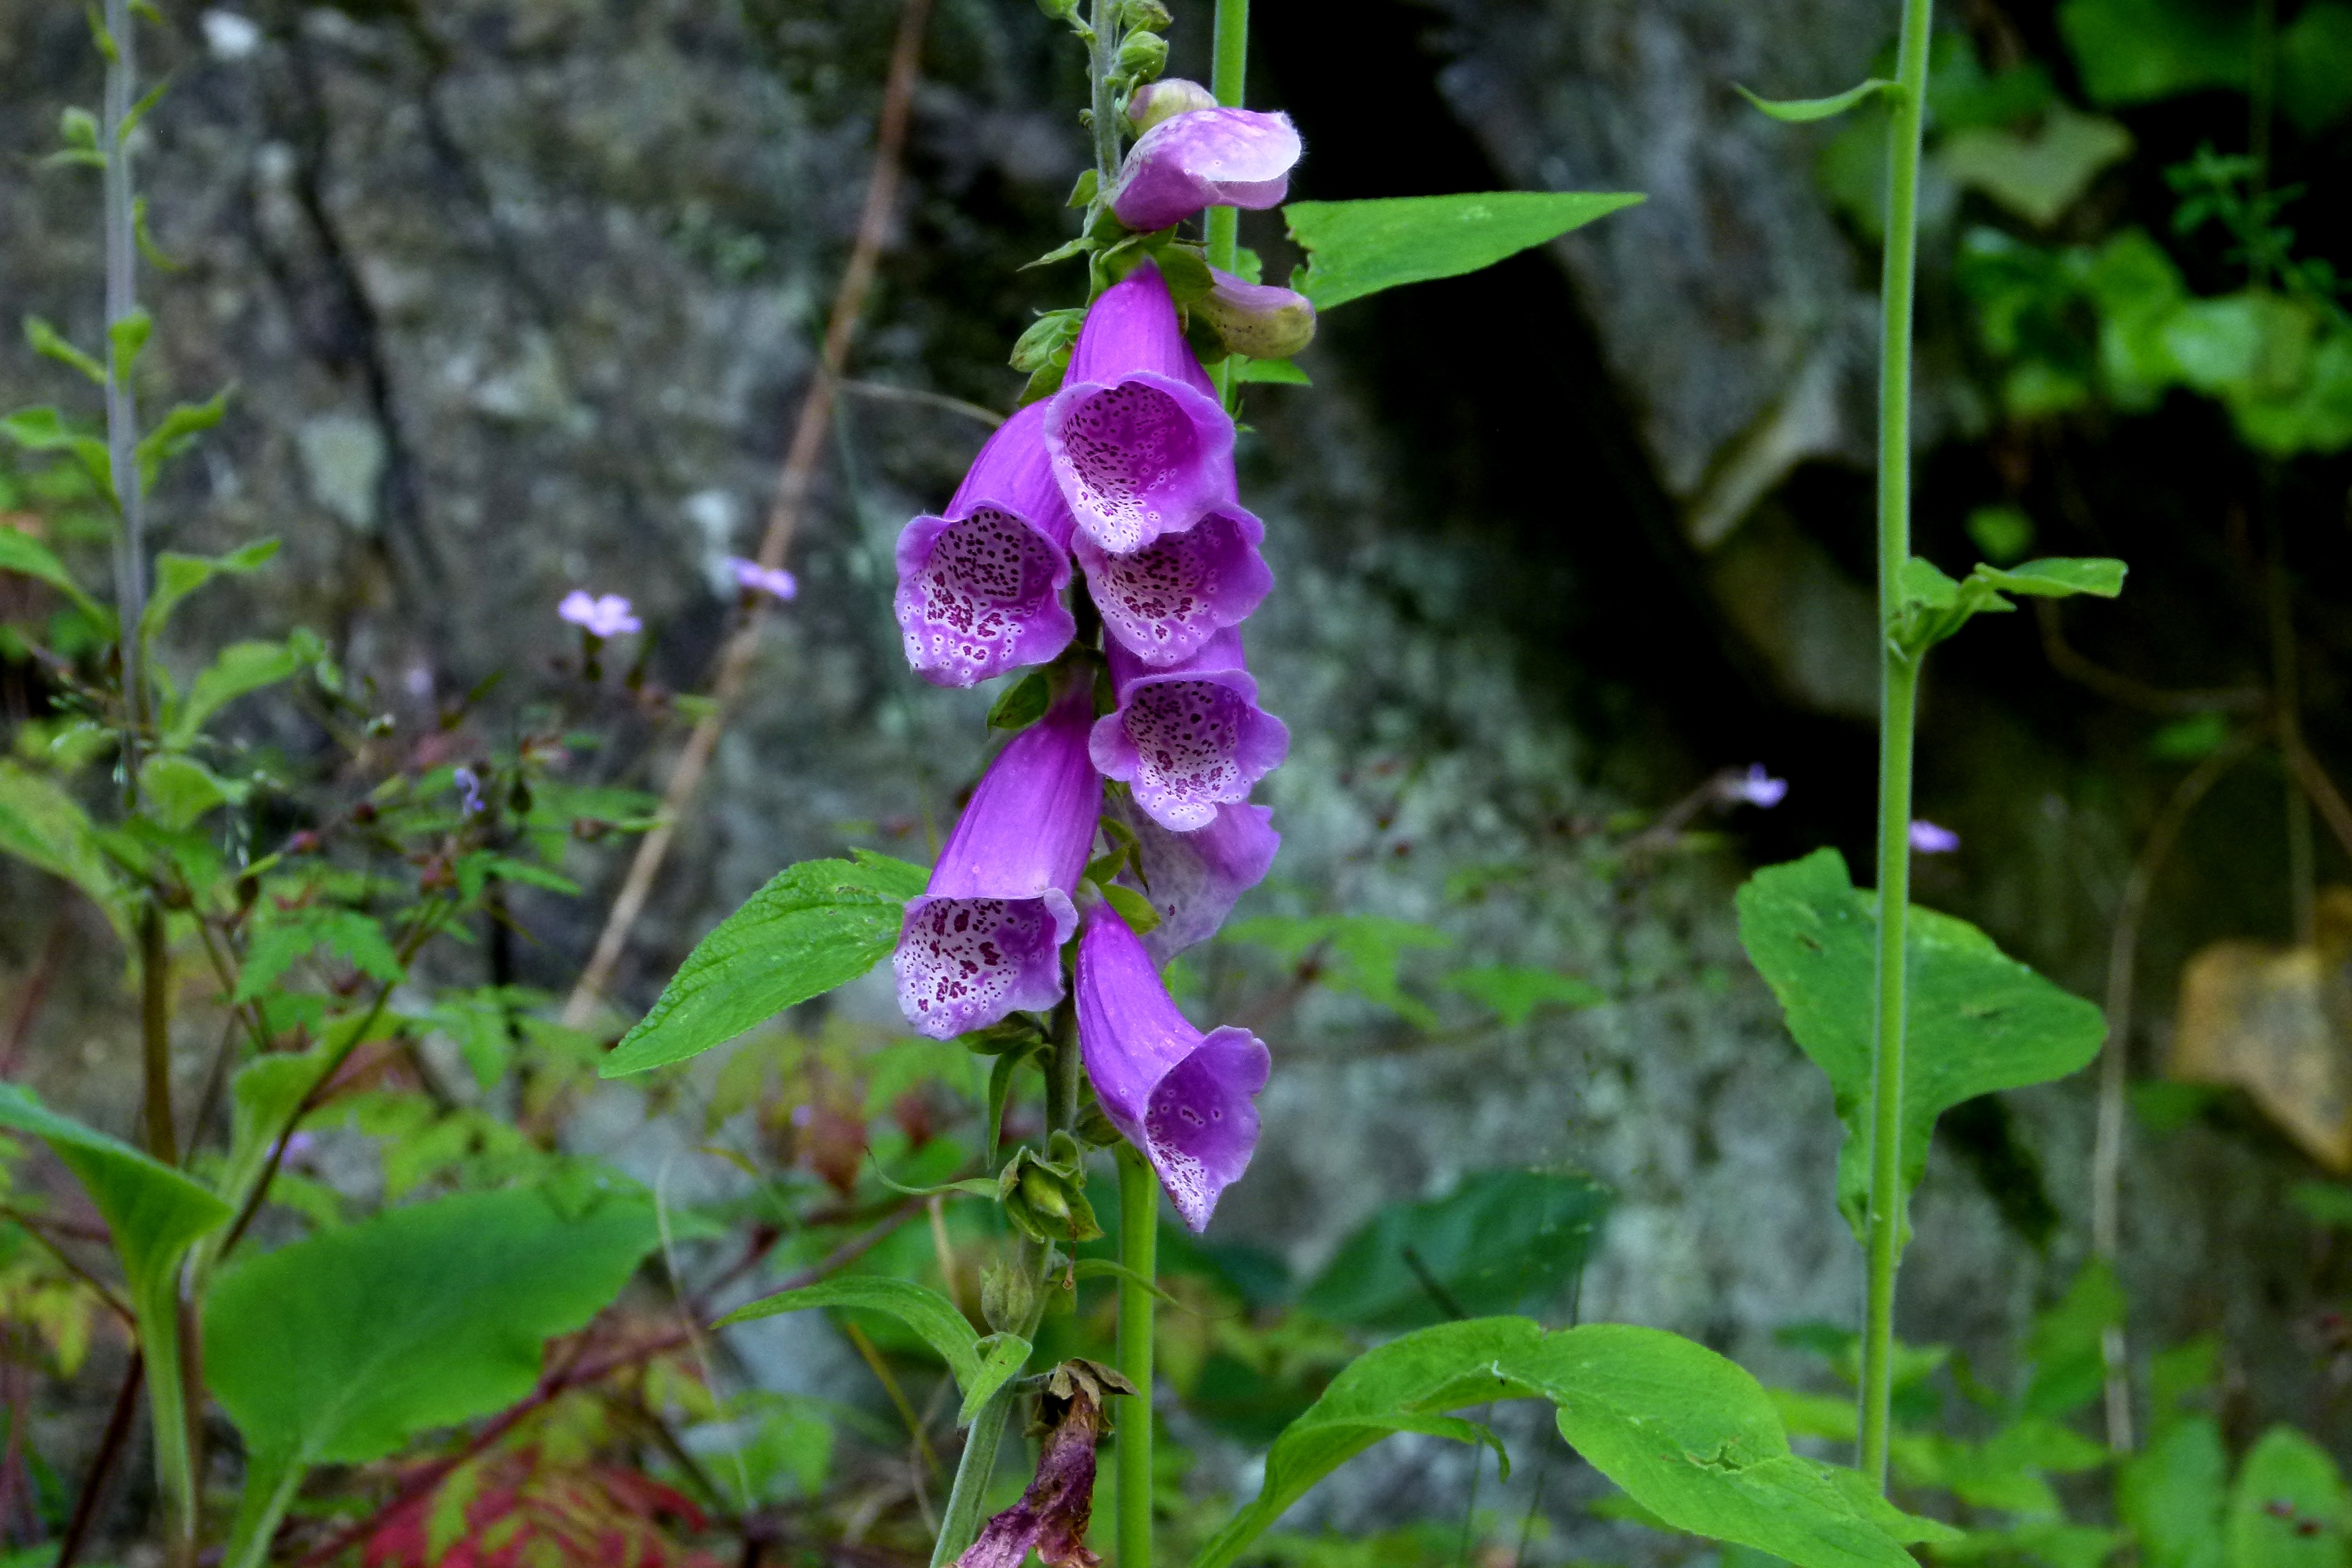
nature, plant, flower, wild, botany, garden, flora, plants, wildflower, rocks, flowering plant, common foxglove, land plant